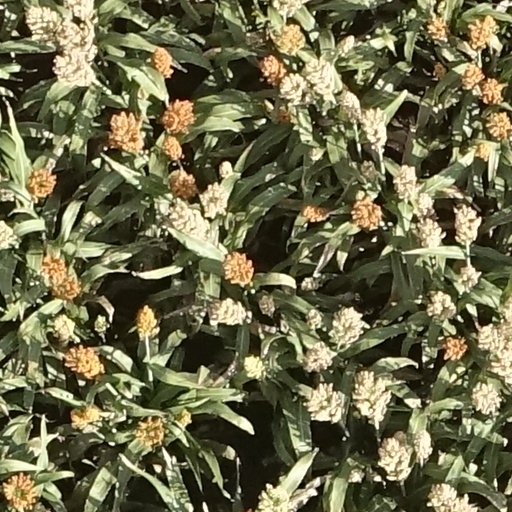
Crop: sorghum